Petra Reski

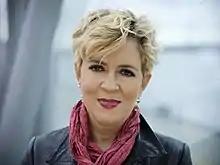
Petra Reski

Petra Reski (born 1958, in Kamen) is a German journalist and author renowned for her anti-Mafia publications.